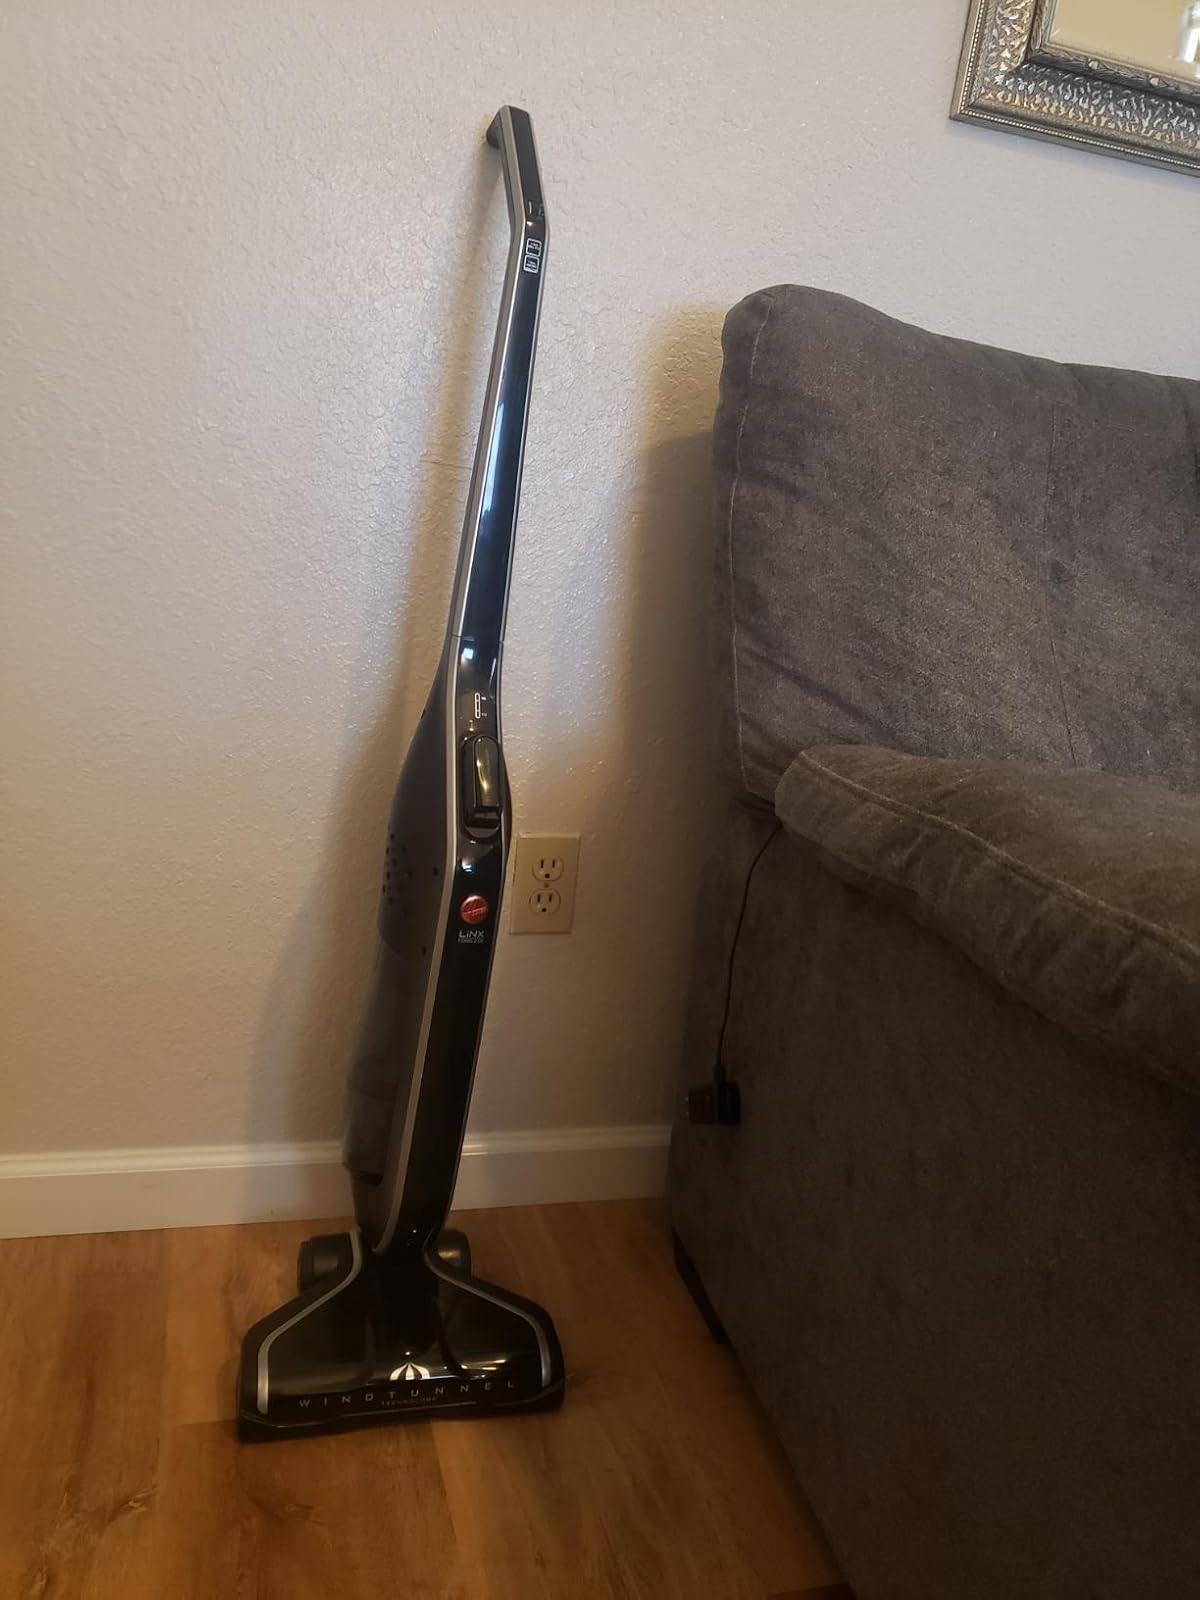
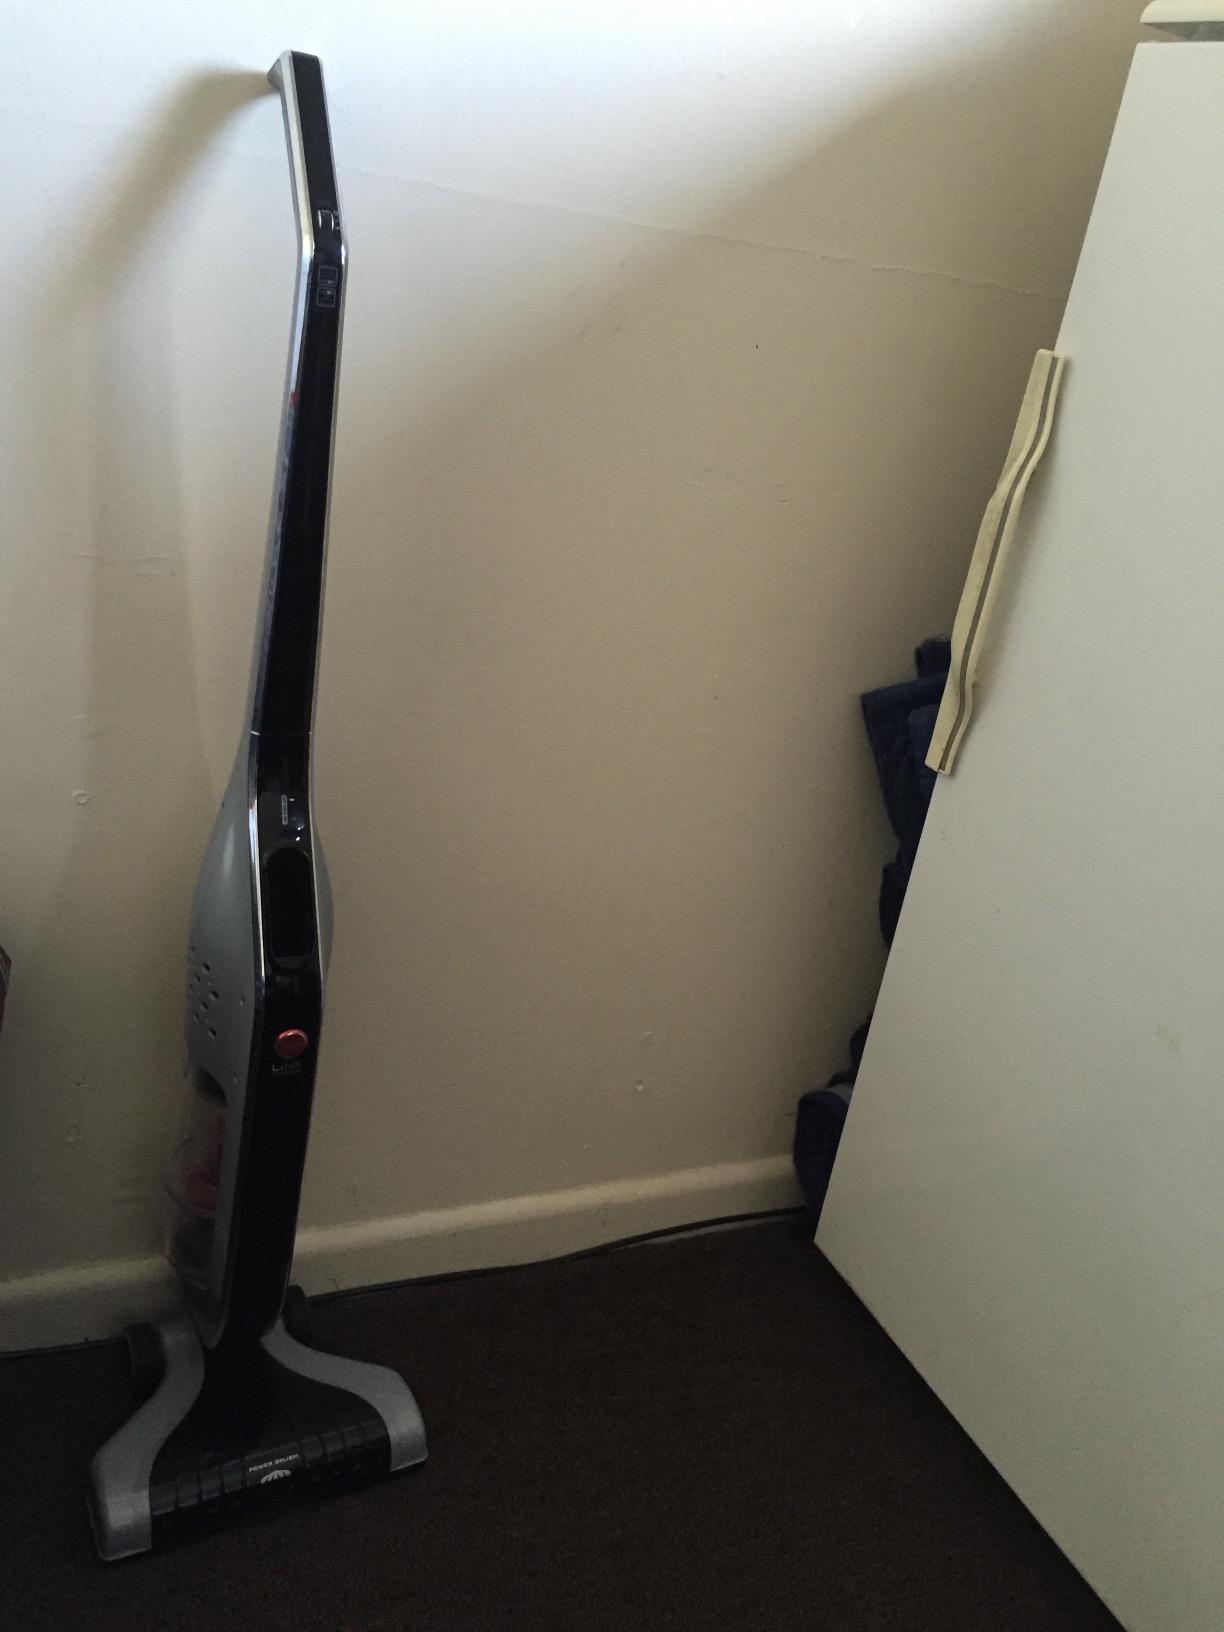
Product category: items_vacuum
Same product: no